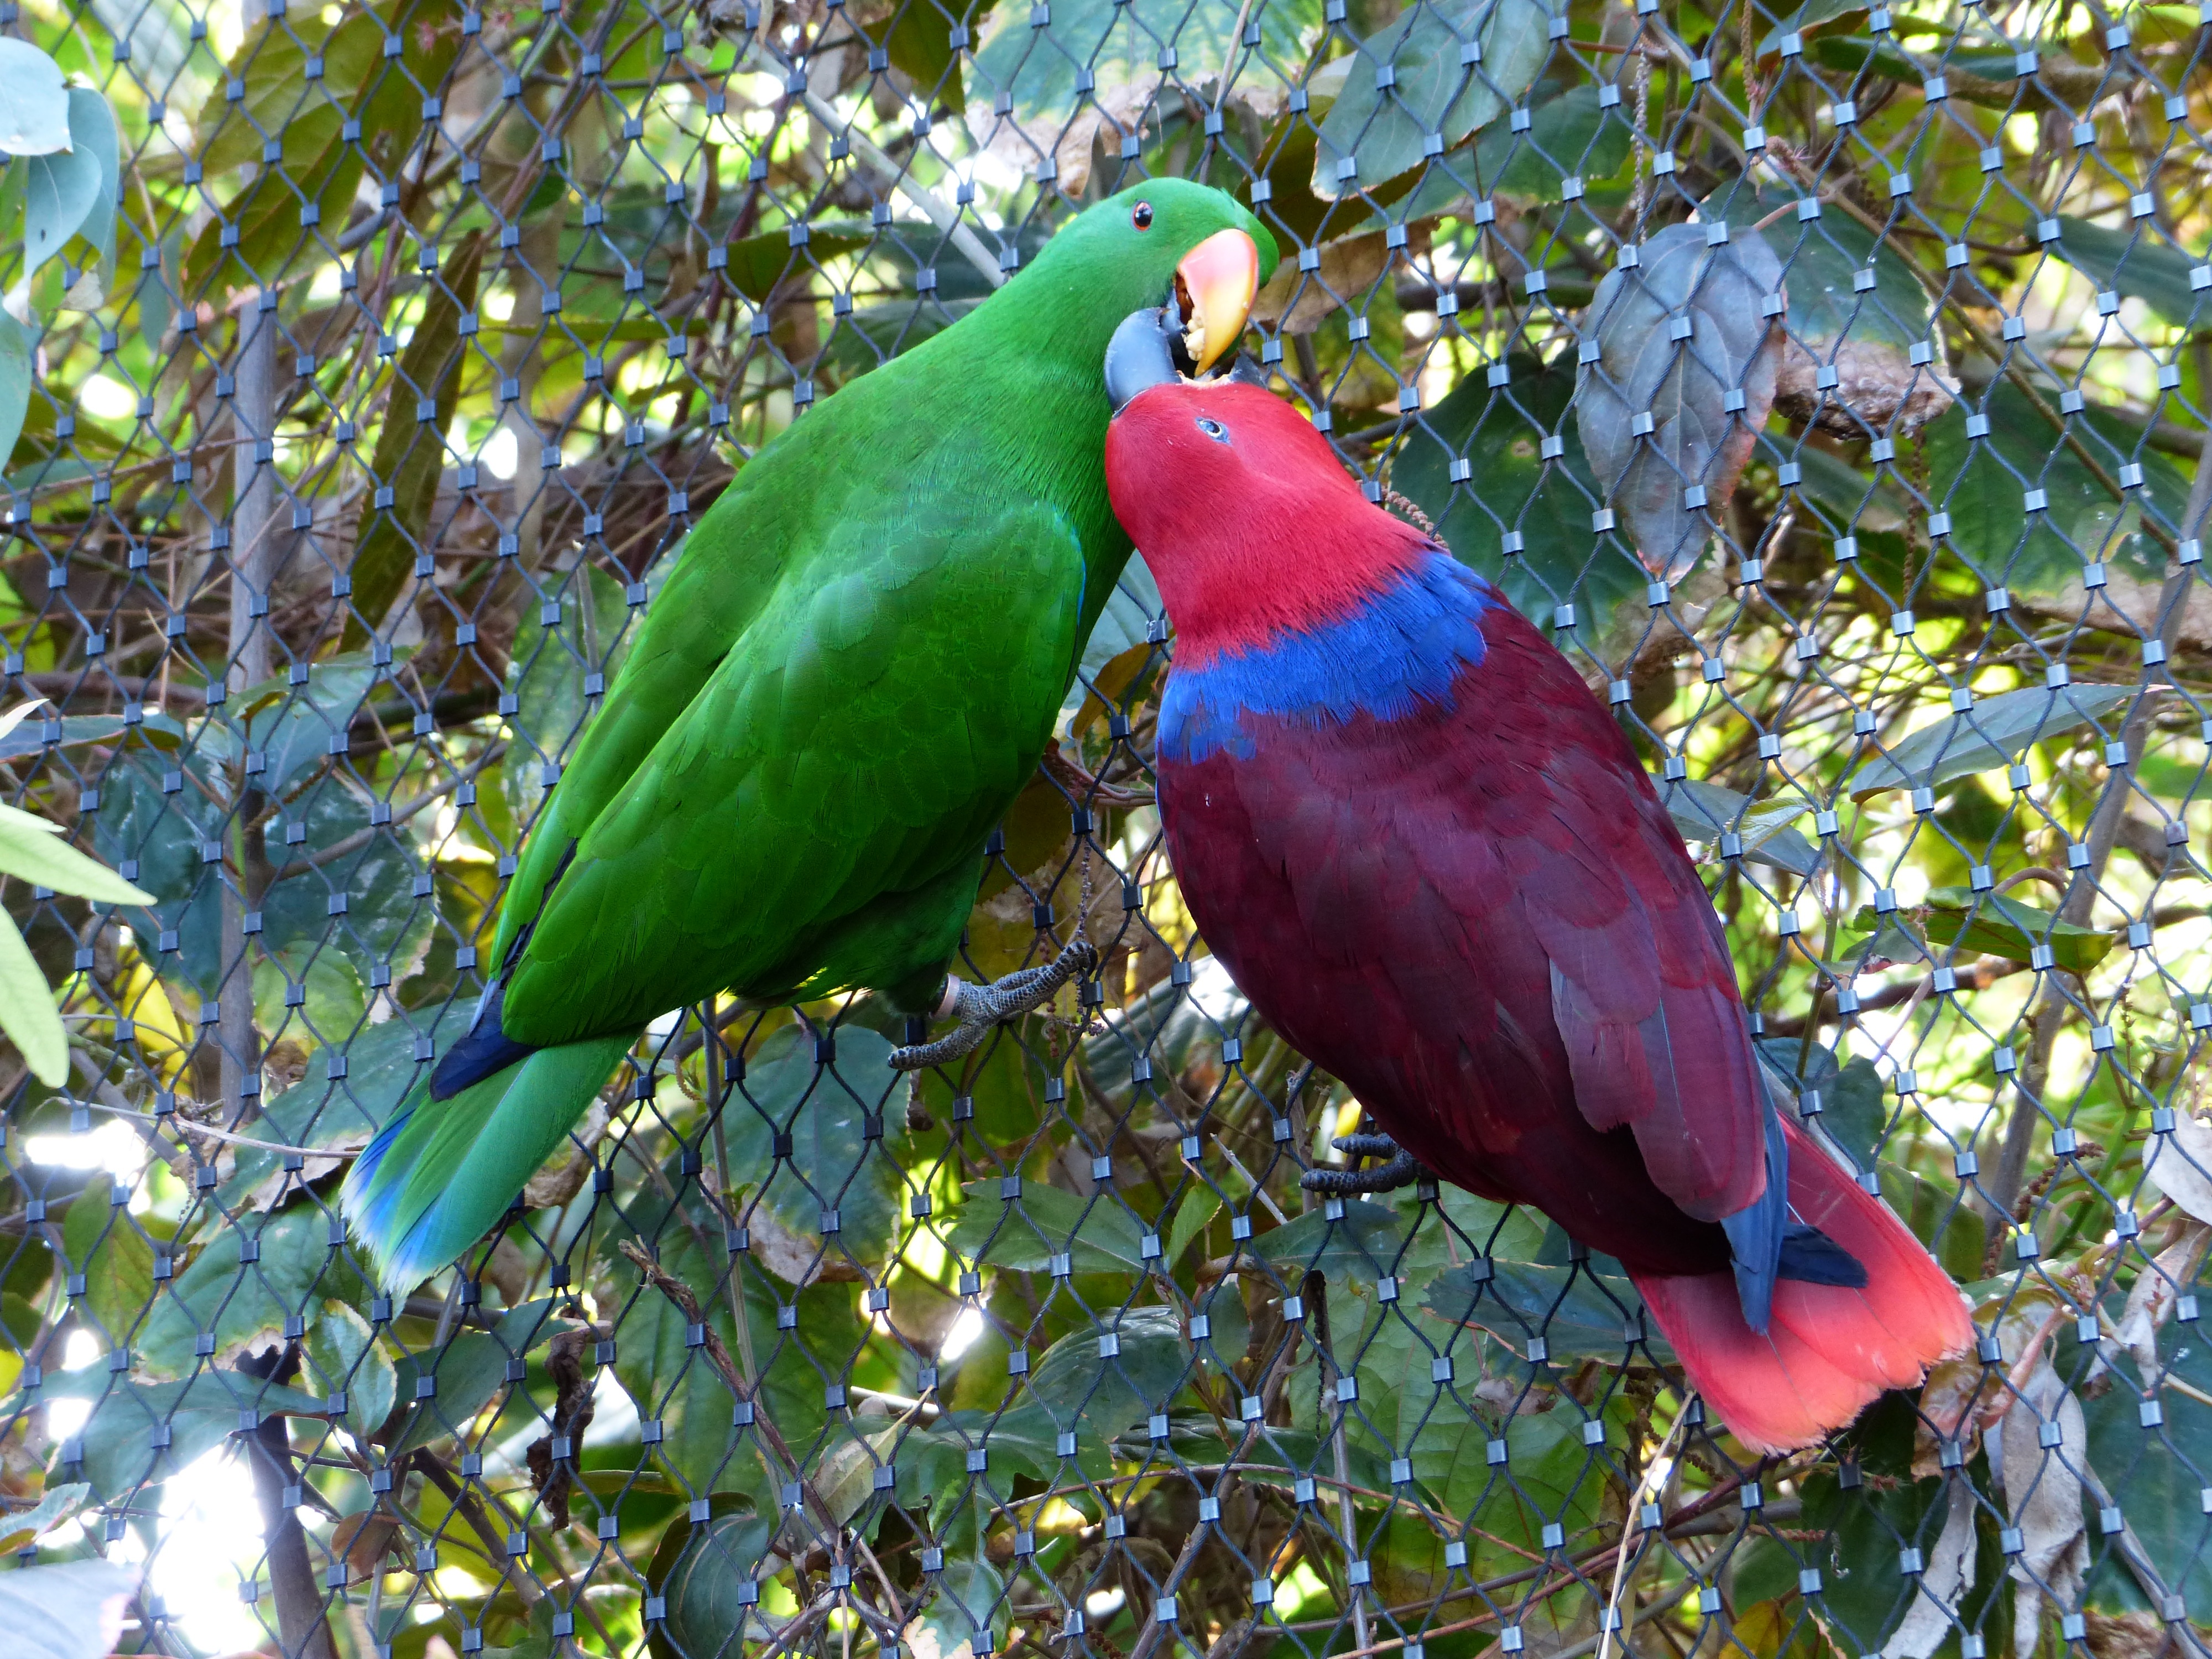
bird, flower, female, love, green, red, beak, color, kiss, couple, blue, colorful, fauna, lorikeet, lovebird, macaw, birds, feeding, vertebrate, parrot, pair, parrots, males, caress, eclectus, eclectus roratus, riedel edelpapagei, eclectus roratus riedeli, noble parrots